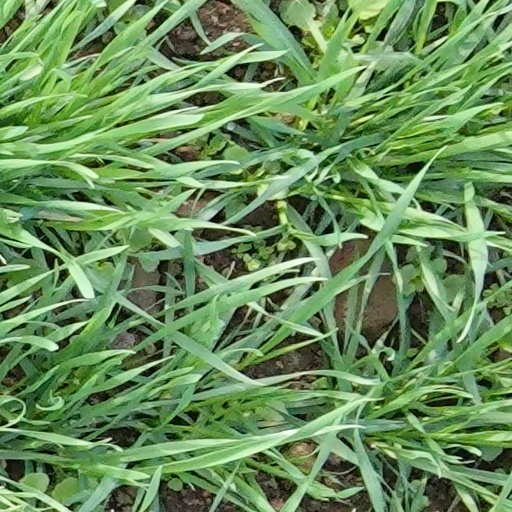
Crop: wheat